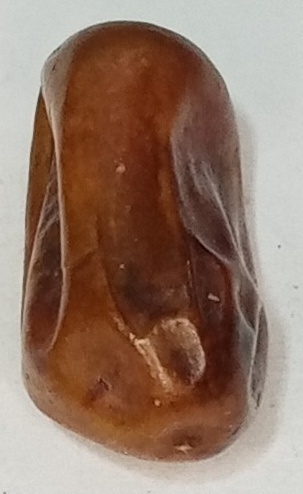
Variety: fasli-toto
Size: medium
Grade: grade-1